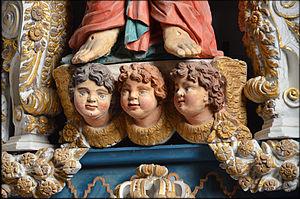
Intérieur de l'église Saint-Derrien de (dans la commune de Commana, située en Bretagne dans l'Ouest de la France). Le transept sud abrite le ""retable des cinq plaies"". On trouve au fond de l'église un baptistère constitué d'un bassin de pierre surplombé d'un haut dai de bois notamment décoré de sculptures féminines présentant les vertus (tempérence, justice...).